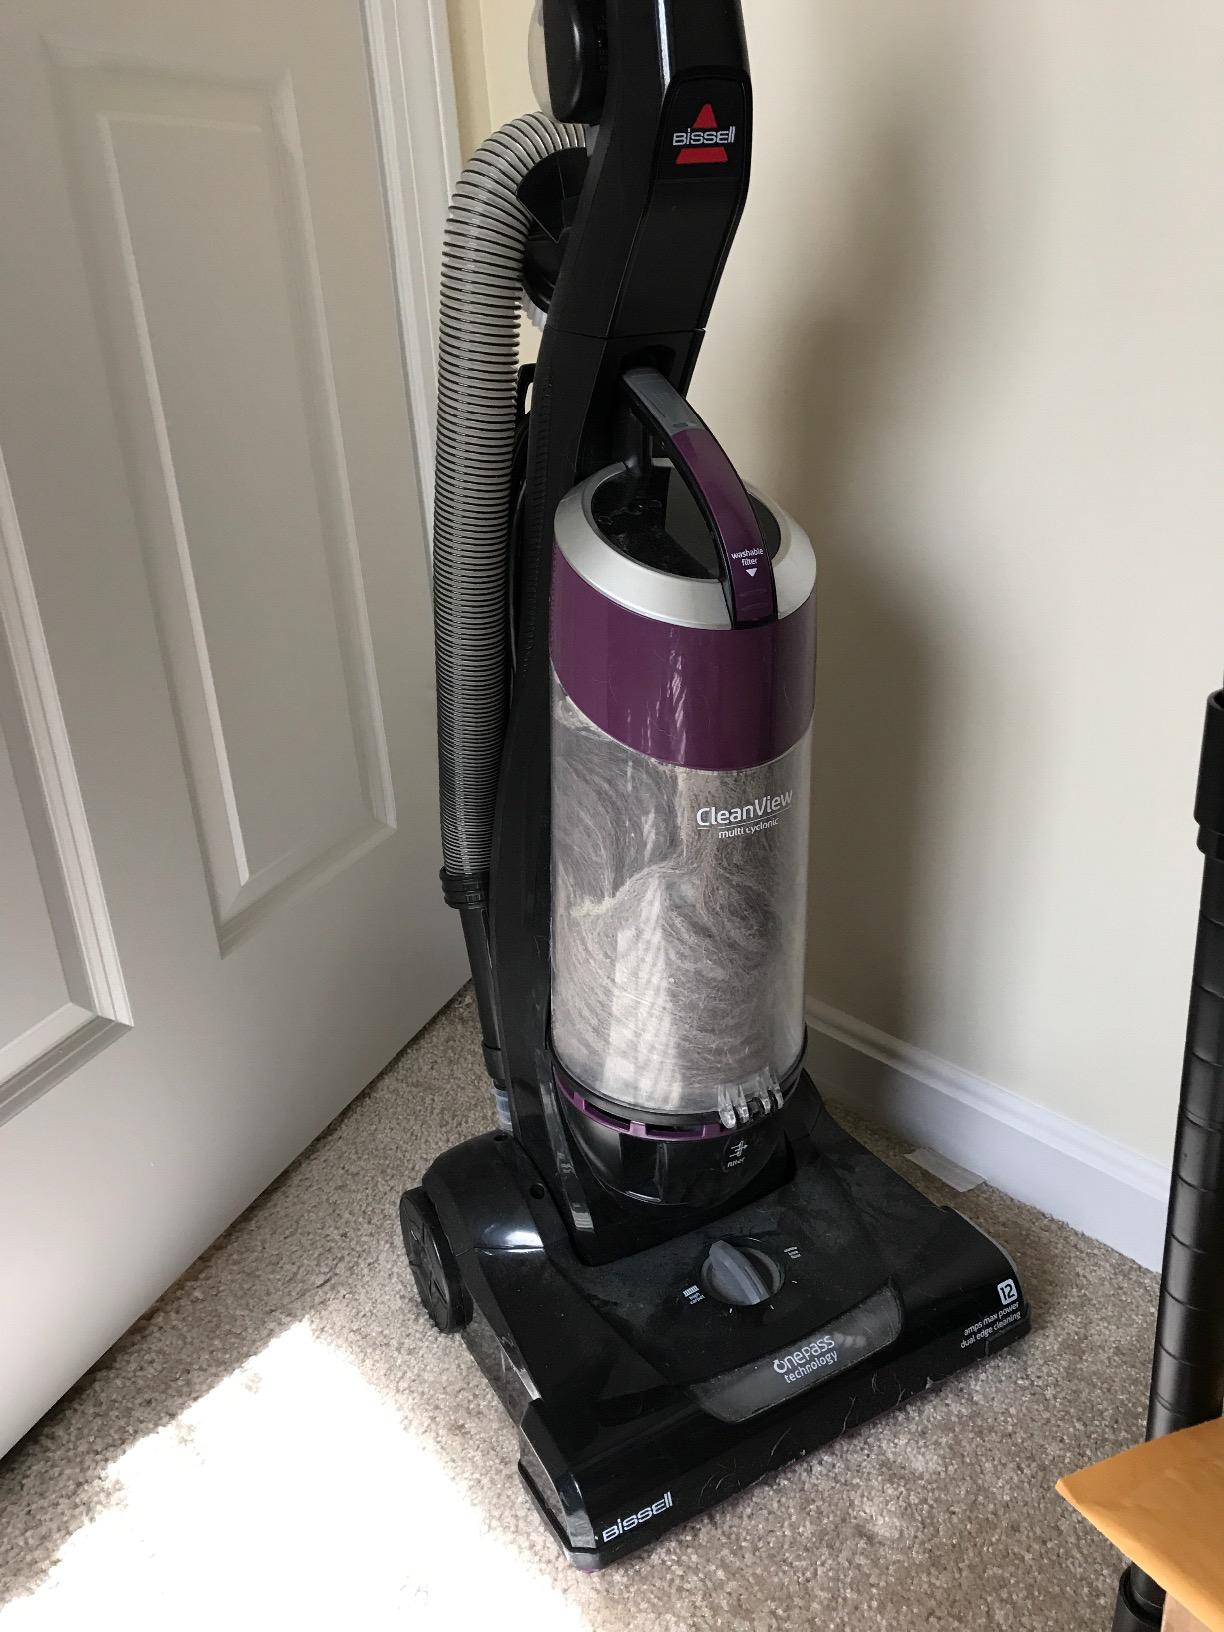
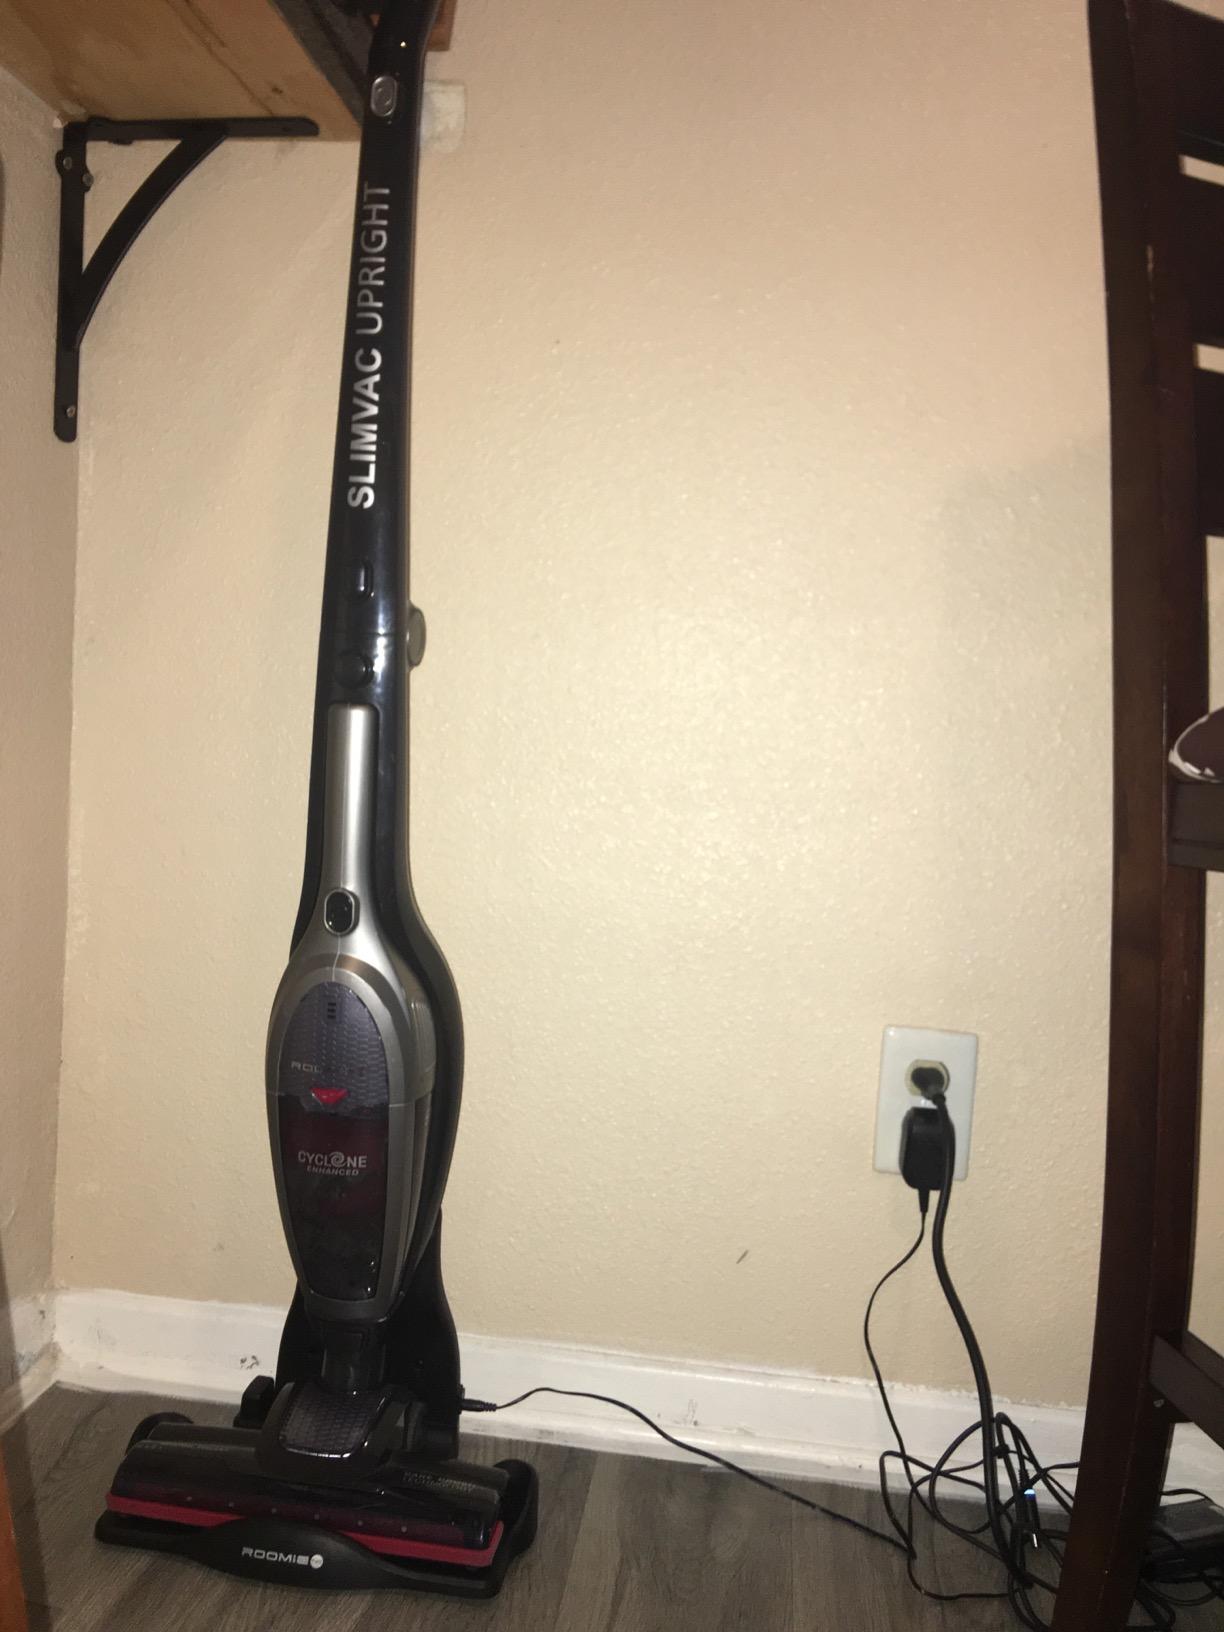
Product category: items_vacuum
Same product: no